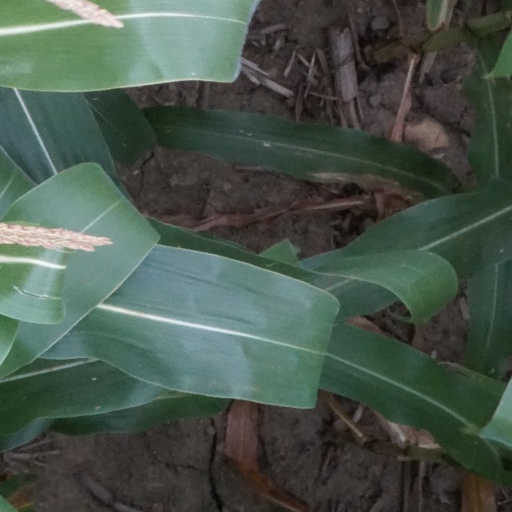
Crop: maize; corn